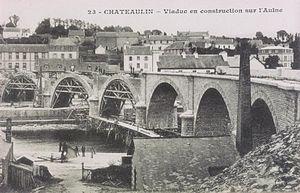
Construction du viaduc de Châteaulin.
Châteaulin [ ʃatolɛ̃] est une commune française du département du Finistère, en région Bretagne.
Le viaduc de Châteaulin est situé sur la ligne de Carhaix à Camaret-sur-Mer, dans la ville de Châteaulin. Il permet le franchissement de l'Aulne. Depuis l'arrêt de l'exploitation ferroviaire, il est utilisé par la route.